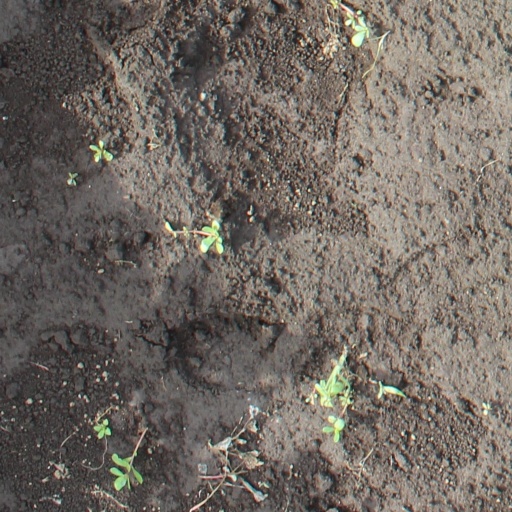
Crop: soybean